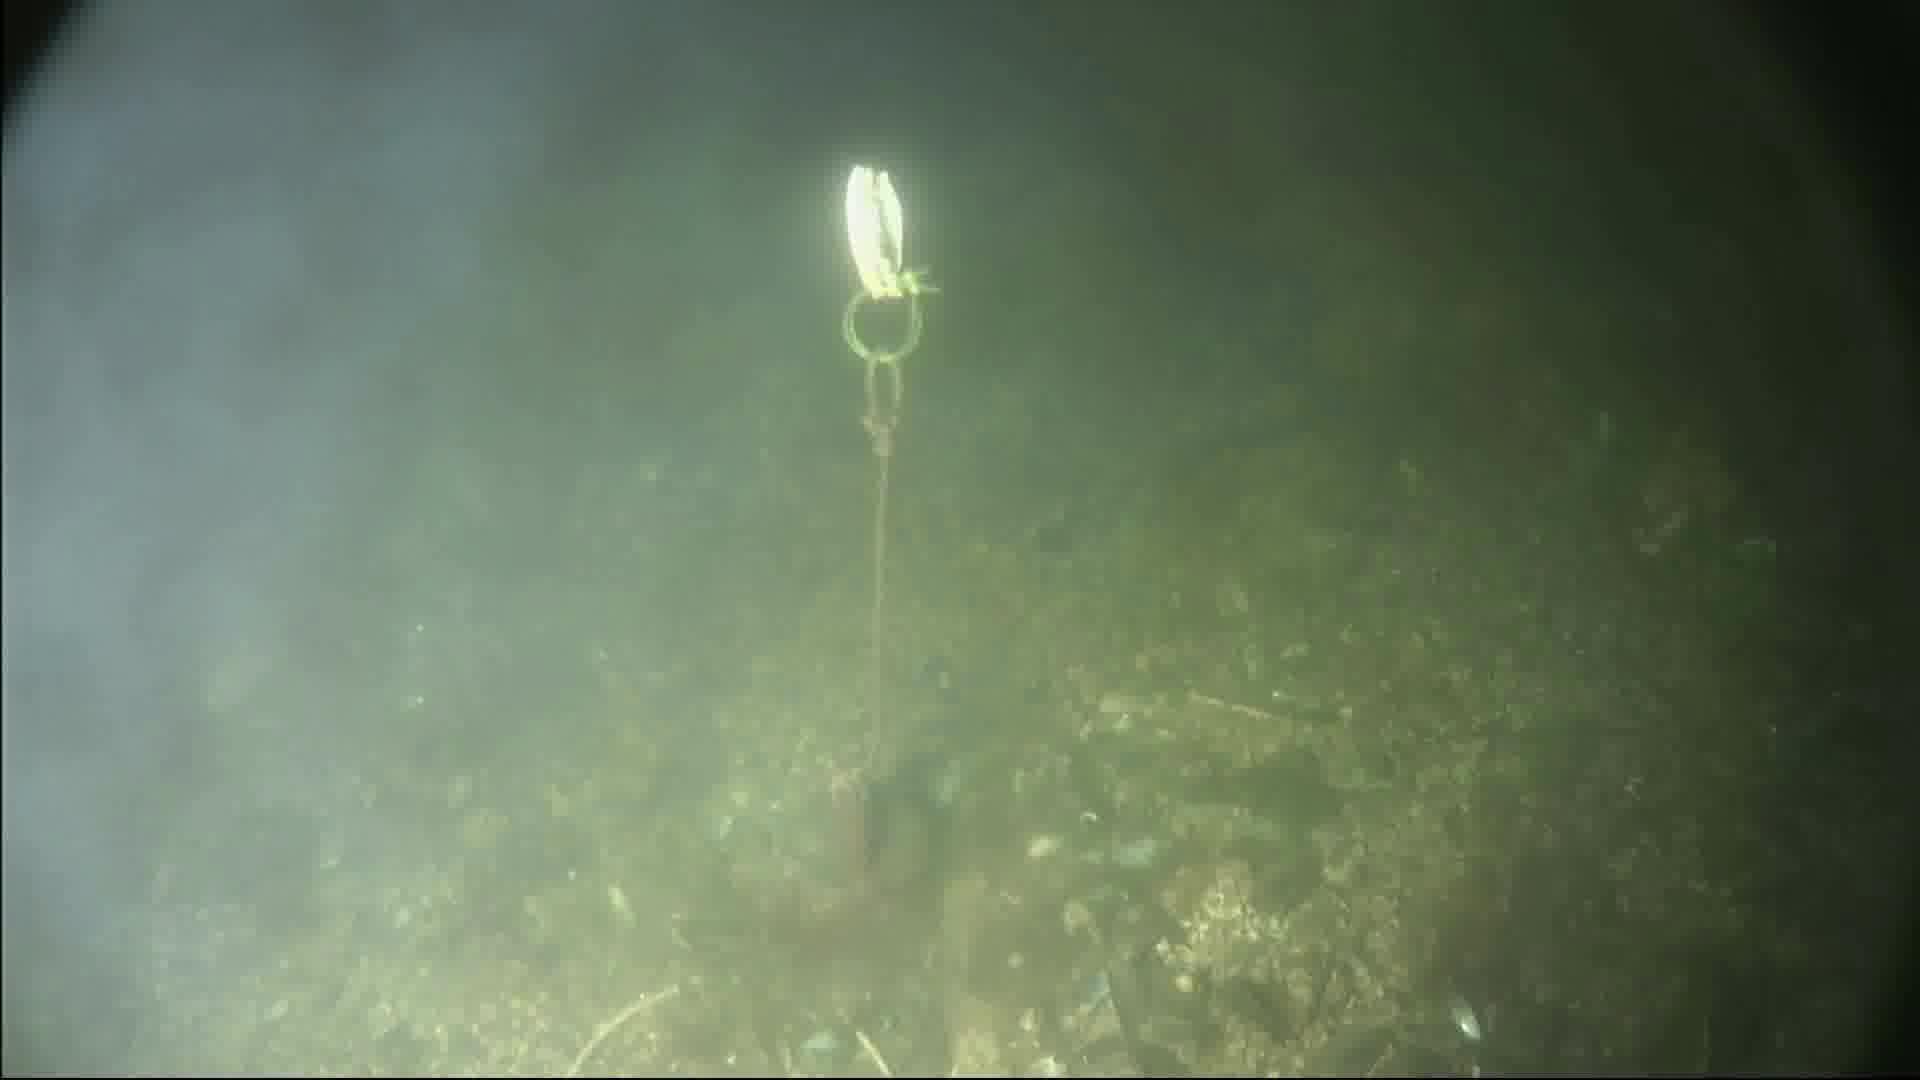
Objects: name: fish